East Langton

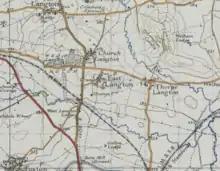
Map showing East Langton and its surrounding area

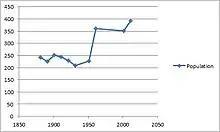
Total Population of East Langton Civil Parish, Leicestershire as reported by the Census of Population from 1881 to 2011

East Langton (derived from the Anglo-Saxon word for an enclosure, meaning "long town") is a village and civil parish in the Harborough district of Leicestershire, England.